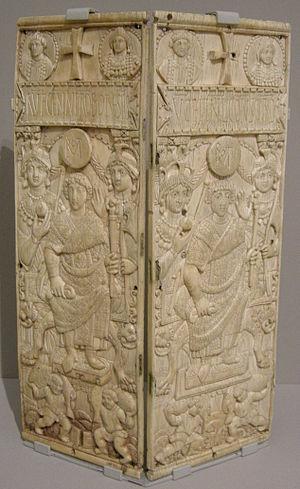
Diptyque consulaire de Rufus Gennadius Probus Orestes. Réalisé à Rome, Italie.